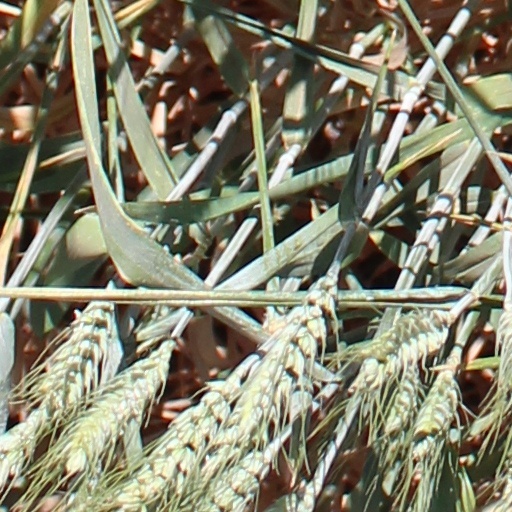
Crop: wheat